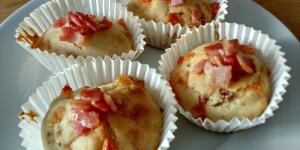
muffins salados de bacon y queso